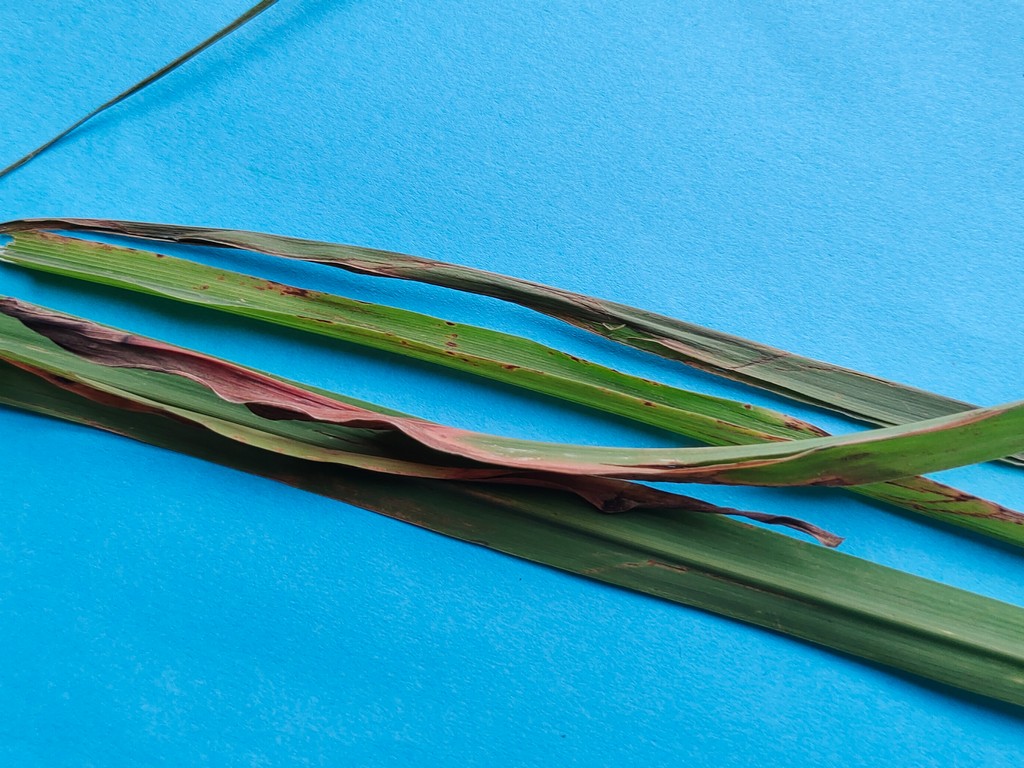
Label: Unhealthy